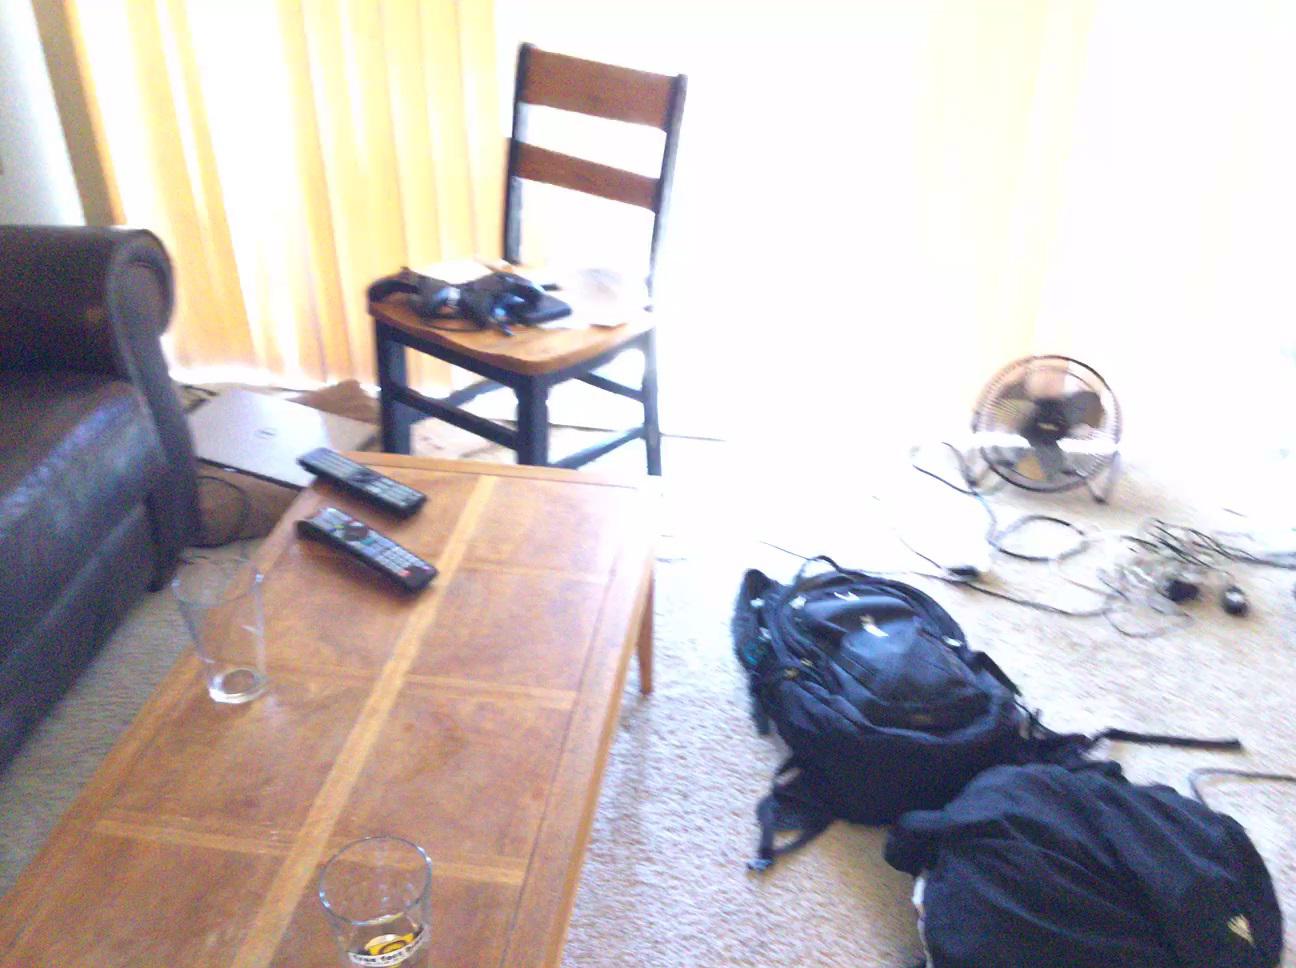
Question: In the image, there is the fan. Pinpoint several points within the vacant space situated right of the fan from the world's perspective. Your final answer should be formatted as a list of tuples, i.e. [(x1, y1), ...], where each tuple contains the x and y coordinates of a point satisfying the conditions above. The coordinates should be between 0 and 1, indicating the normalized pixel locations of the points.
Answer: [(0.867, 0.617), (0.914, 0.622), (0.961, 0.628), (0.900, 0.592), (0.944, 0.597), (0.990, 0.602), (0.887, 0.564), (0.930, 0.569), (0.973, 0.574), (0.876, 0.539), (0.917, 0.543), (0.958, 0.549), (0.865, 0.515), (0.904, 0.520), (0.944, 0.525), (0.985, 0.529), (0.894, 0.498), (0.931, 0.502), (0.970, 0.506), (0.920, 0.481), (0.957, 0.486), (0.994, 0.490), (0.909, 0.463), (0.944, 0.466), (0.980, 0.470), (0.898, 0.444), (0.933, 0.448)]